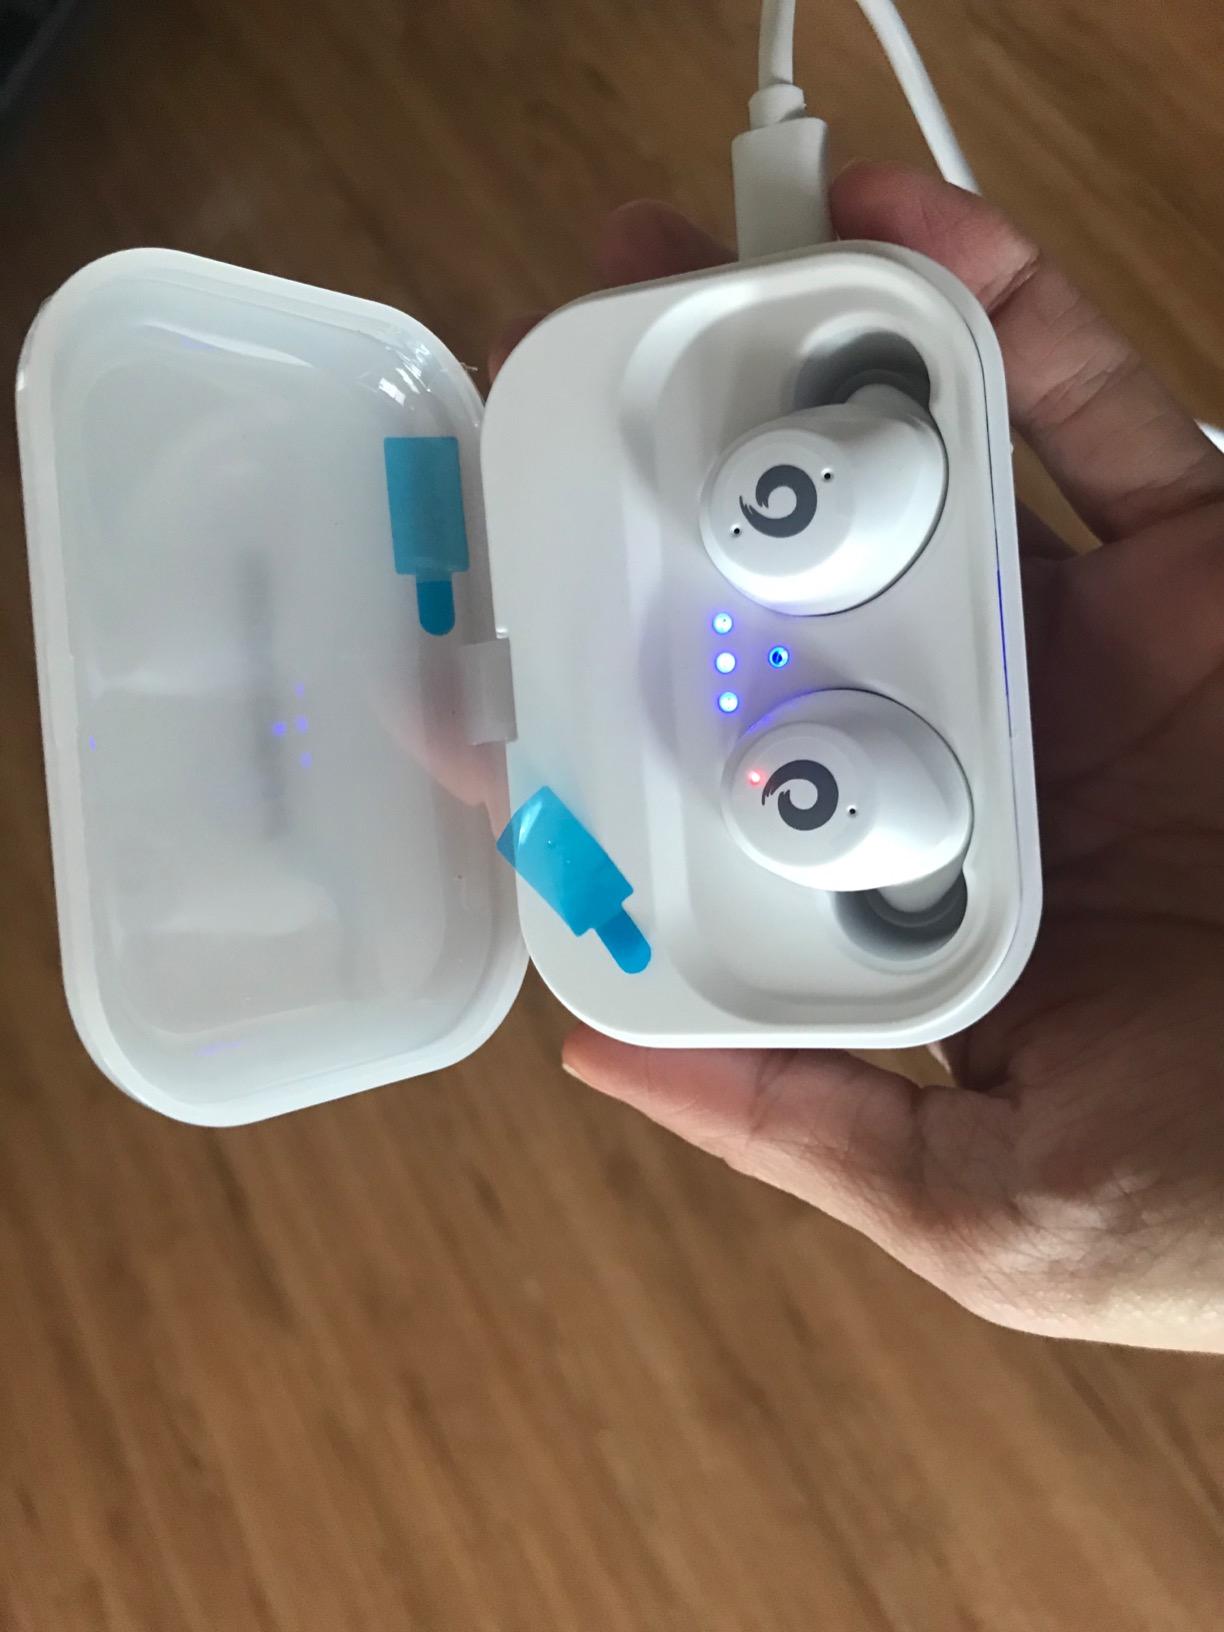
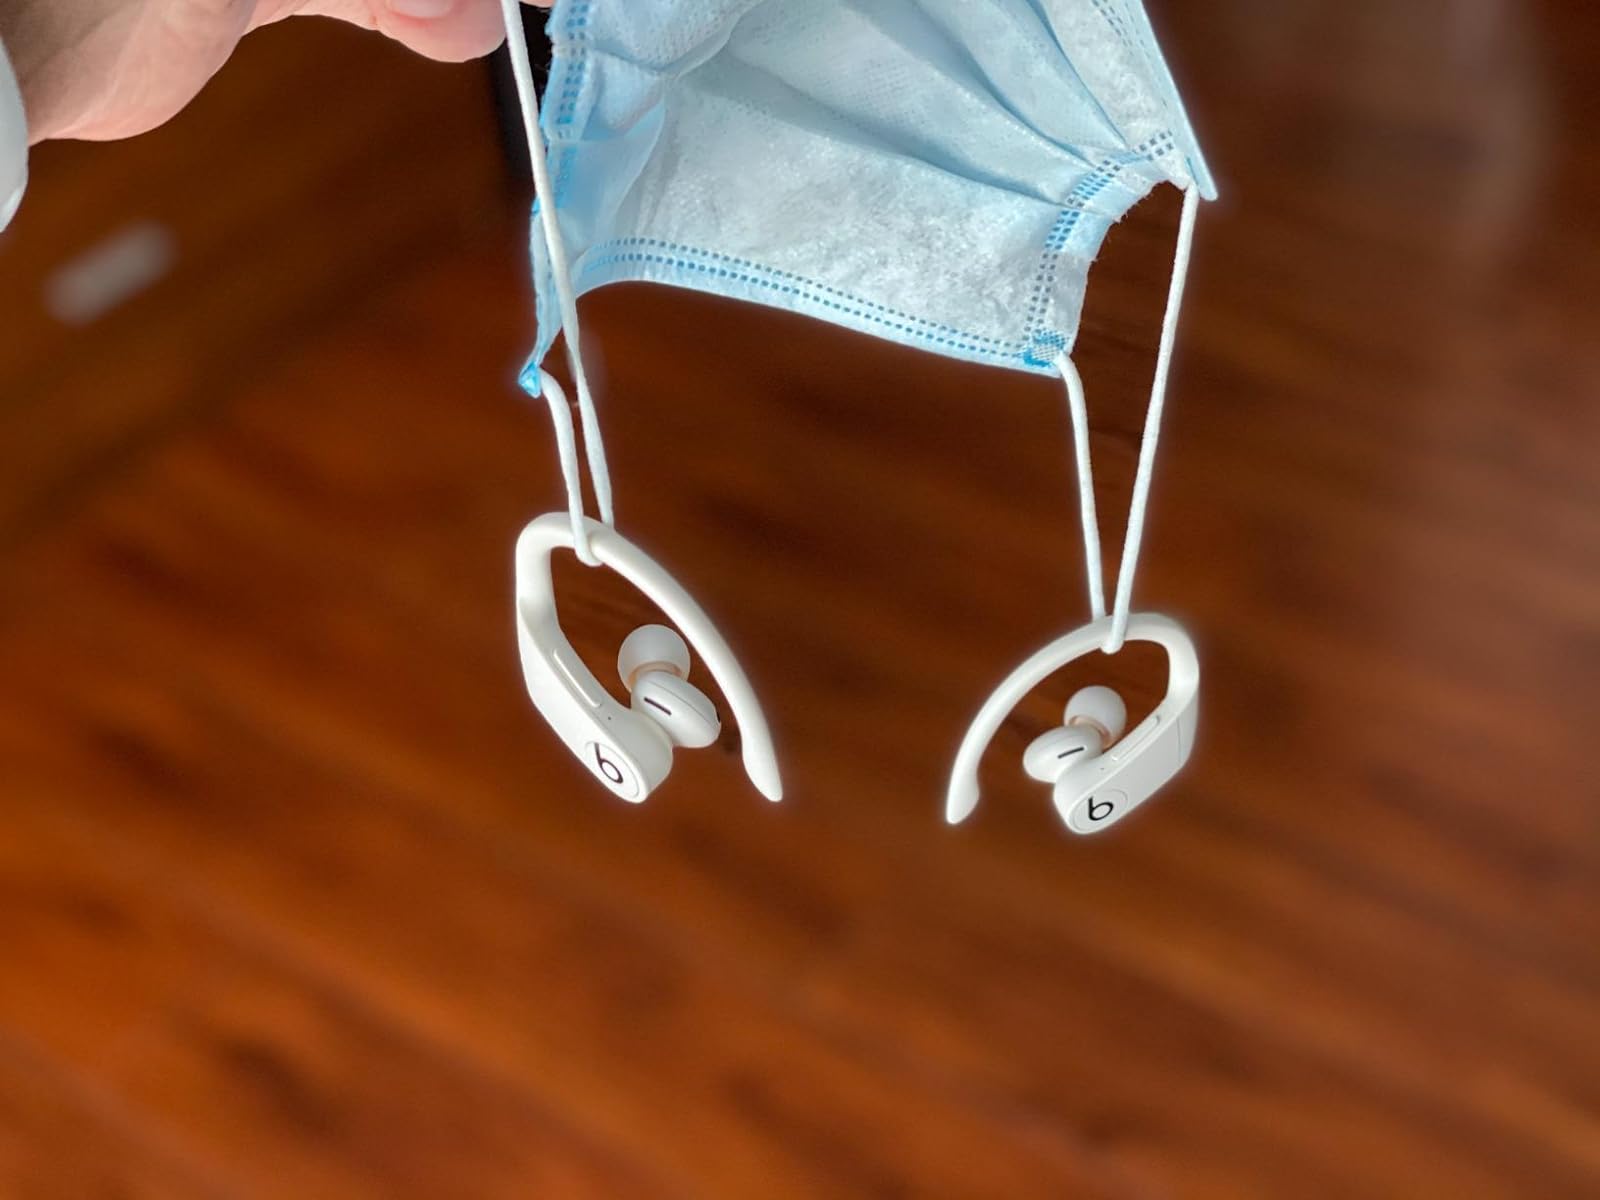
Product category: earbuds
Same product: no